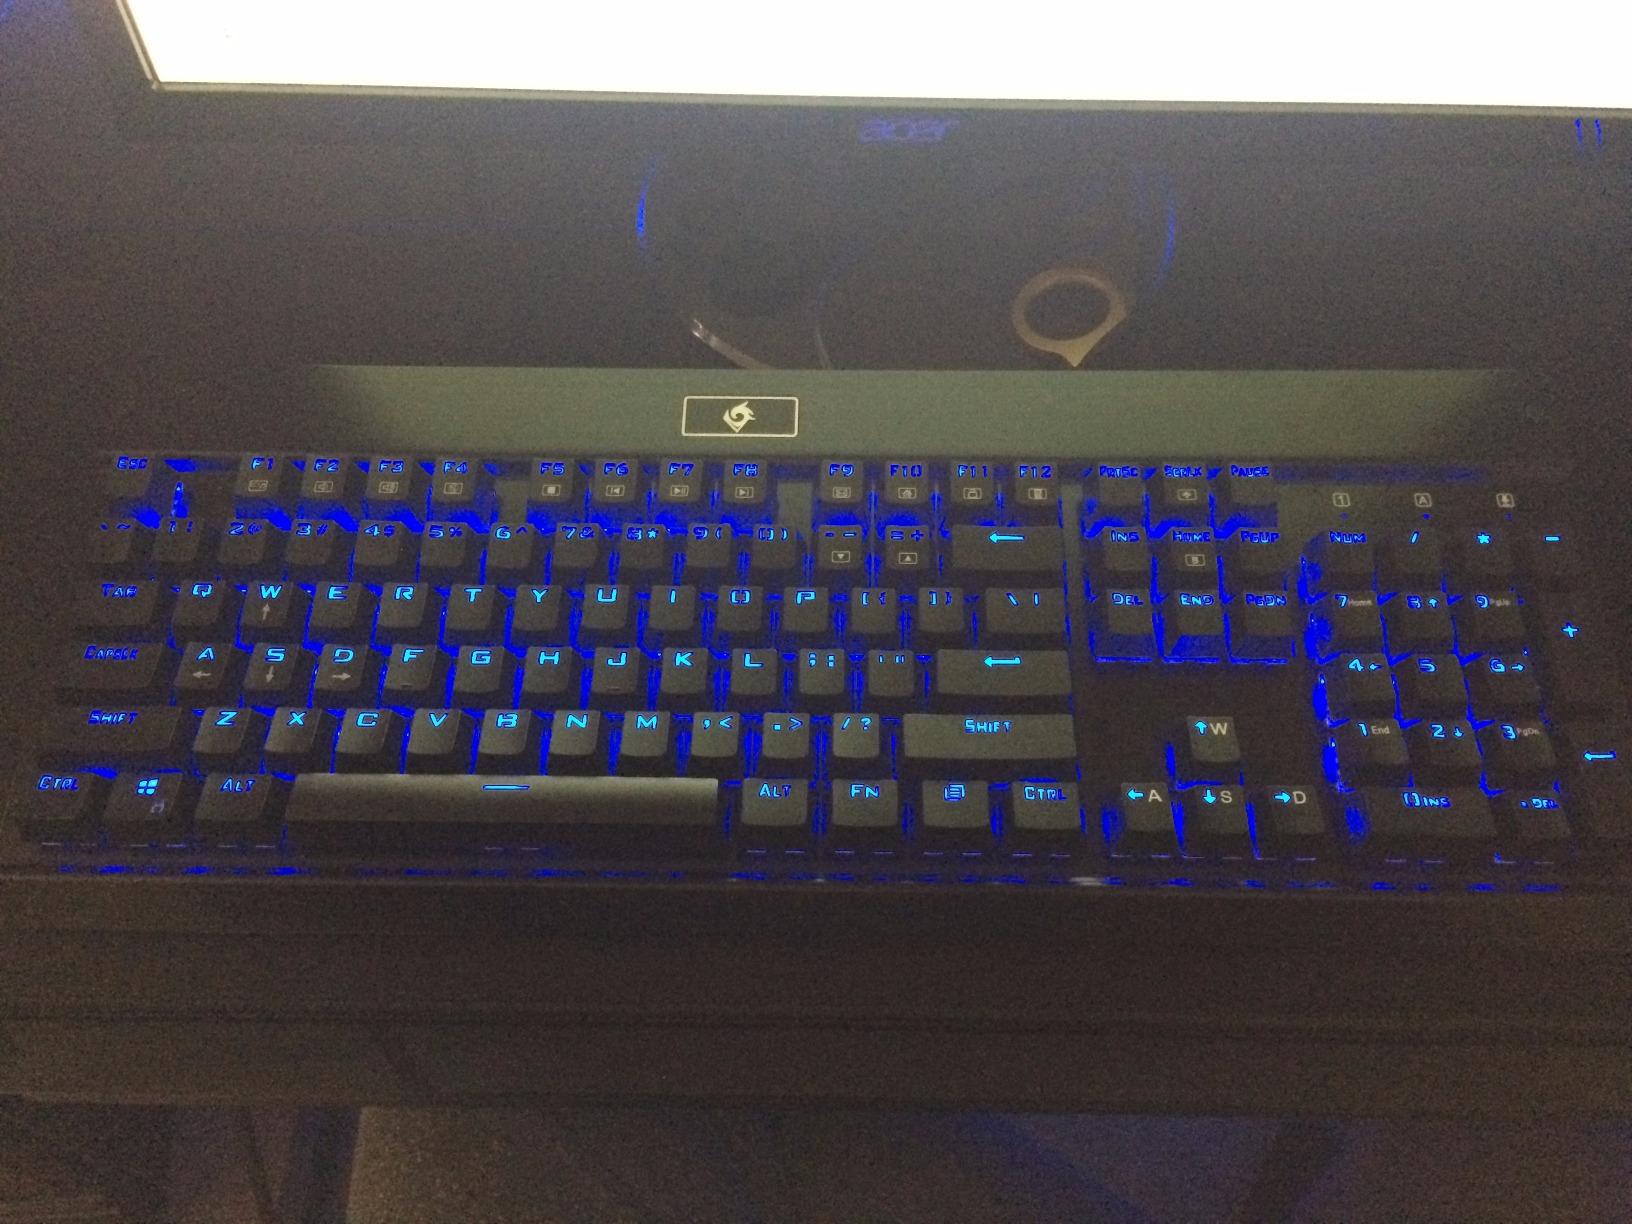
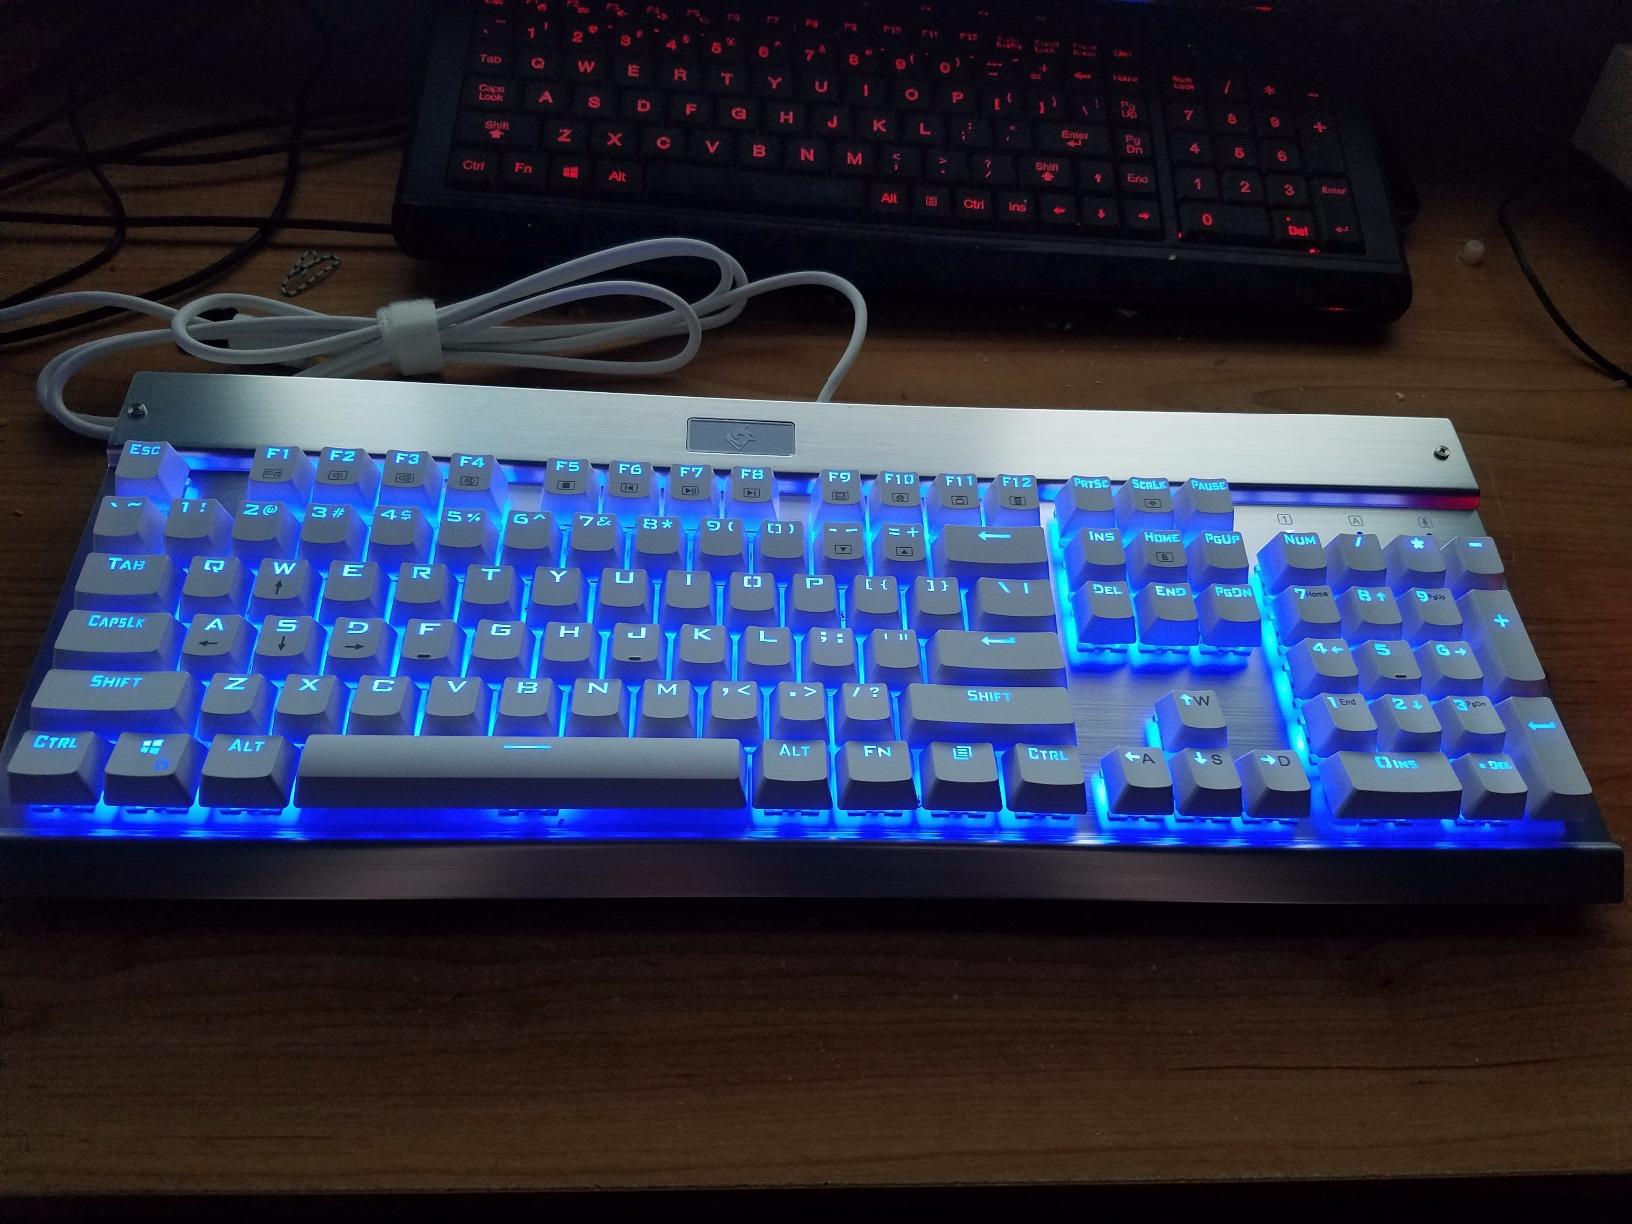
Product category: keyboard
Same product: no